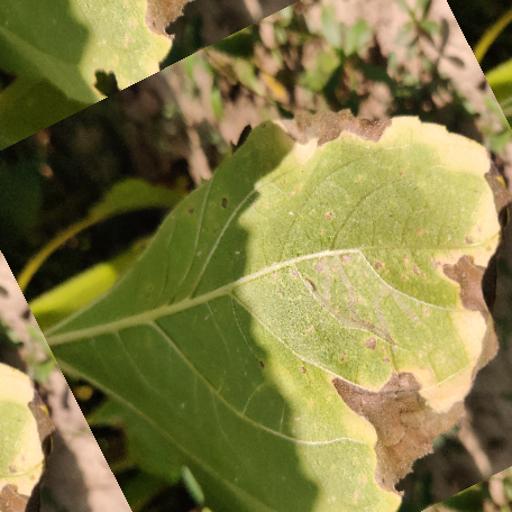
Label: Leaf_scars